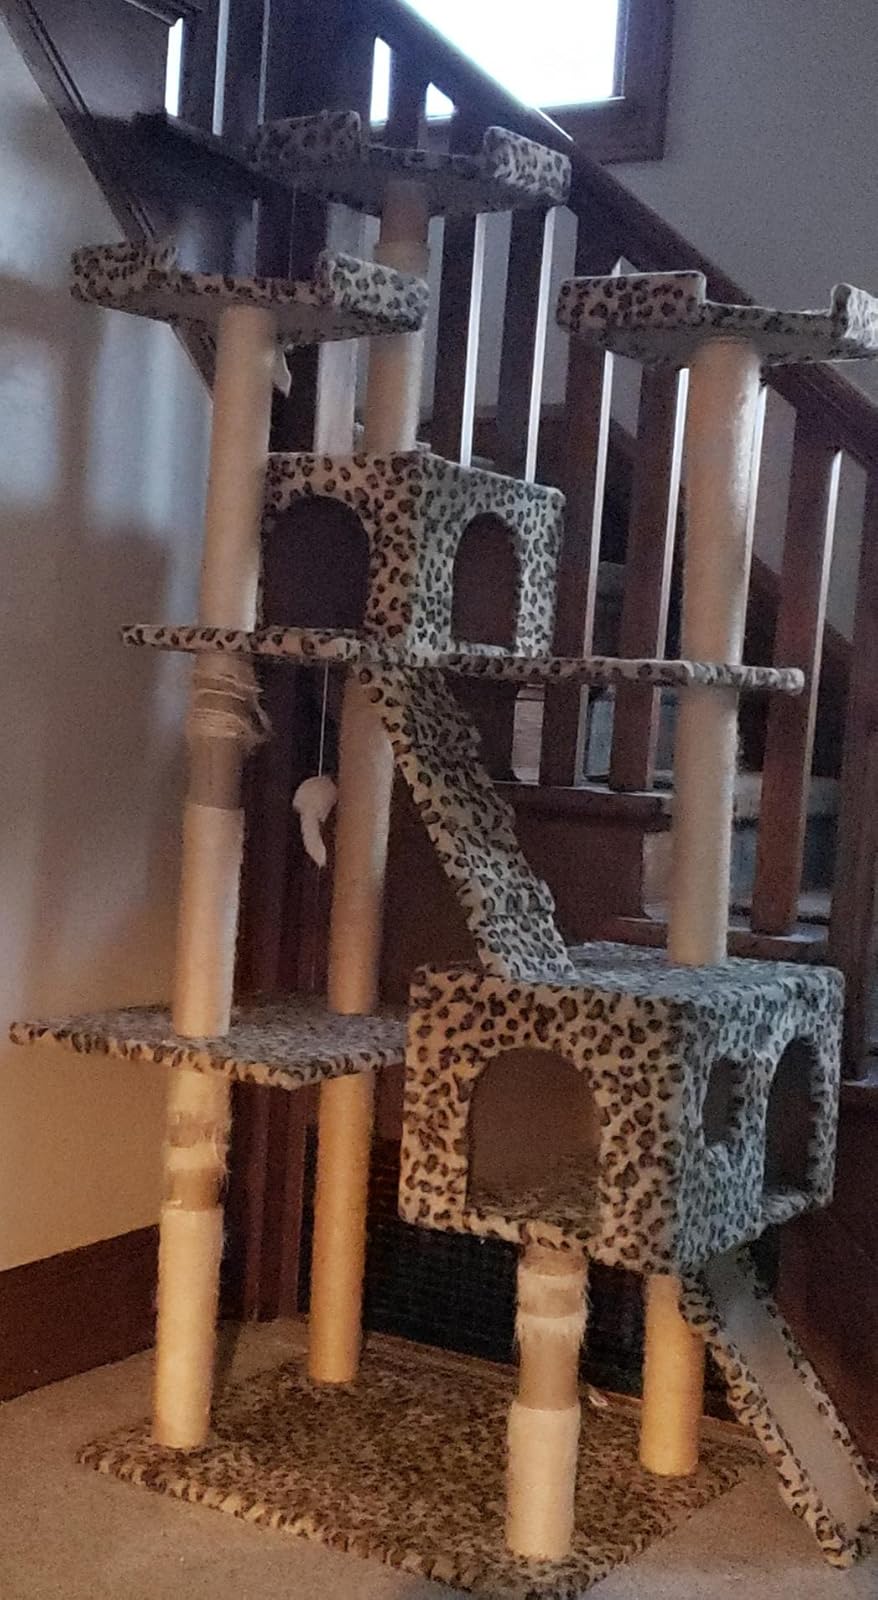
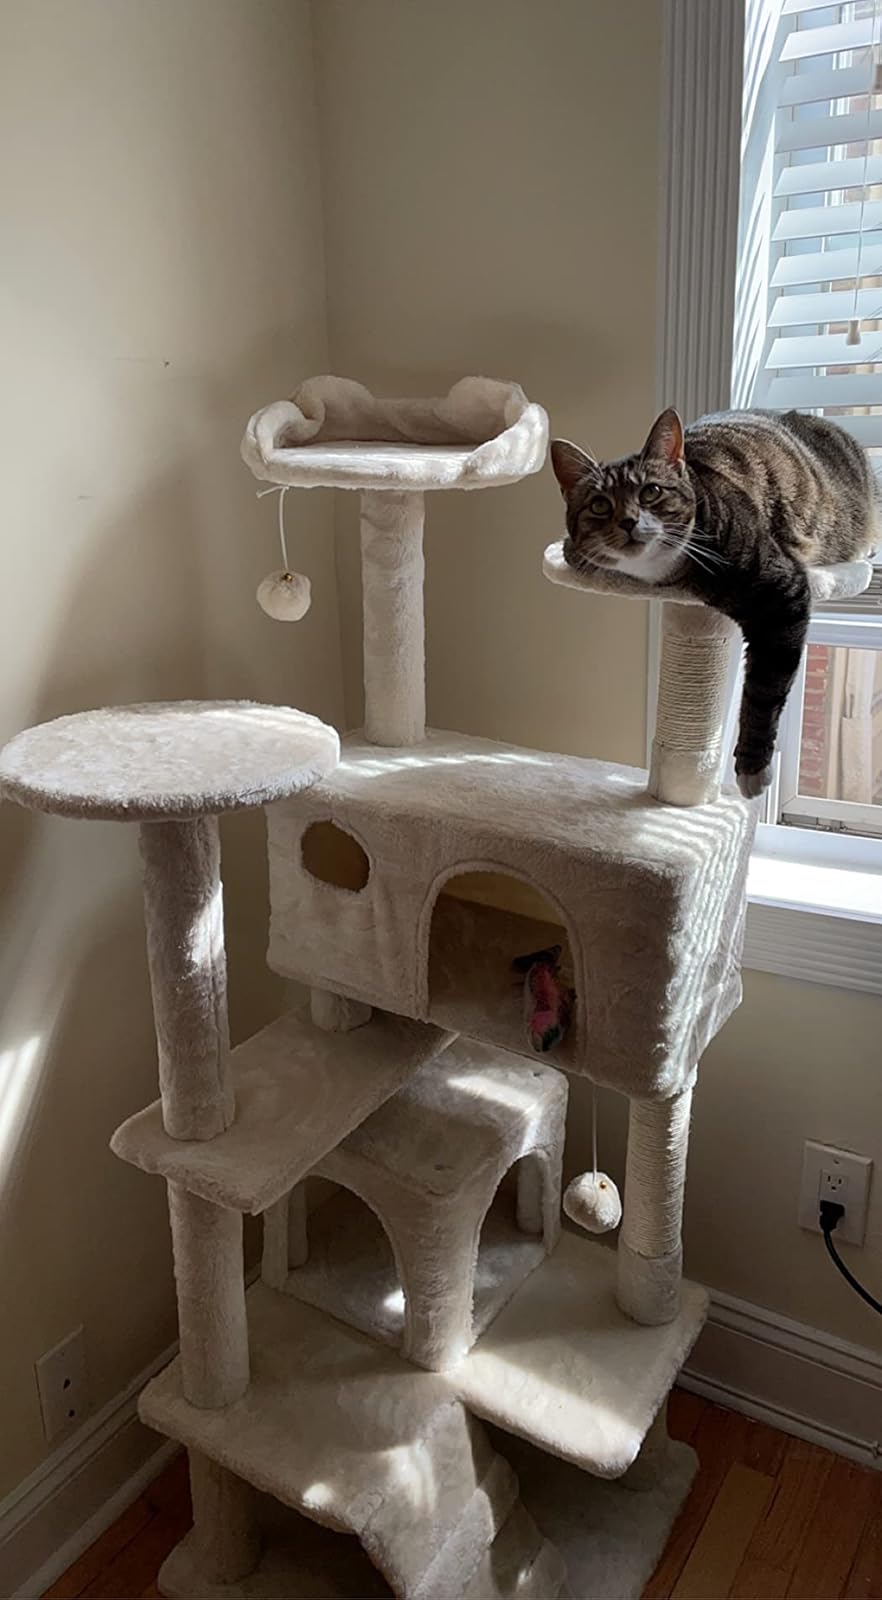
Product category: items_cat tree
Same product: no